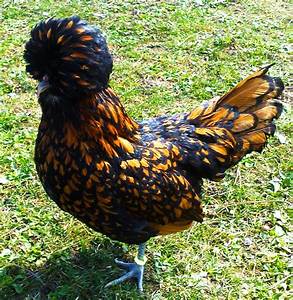
Label: gallina